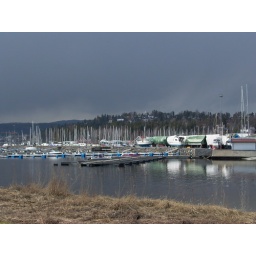
even the boats are shedding their clothes in order to greet the sun